Anthony de la Roché

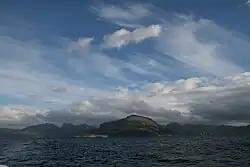
Le Maire Strait with Isla de los Estados in the background

La Roché's discovery of South Georgia was preceded by that of several uninhabited island territories situated close north of the Convergence, notably Auckland Islands discovered by Polynesians, Gough Island and Prince Edward Islands by Europeans, and Staten Island (Isla de los Estados), Diego Ramírez Islands and Falkland Islands by Europeans with evidence attesting to early visits by indigenous Fuegians.